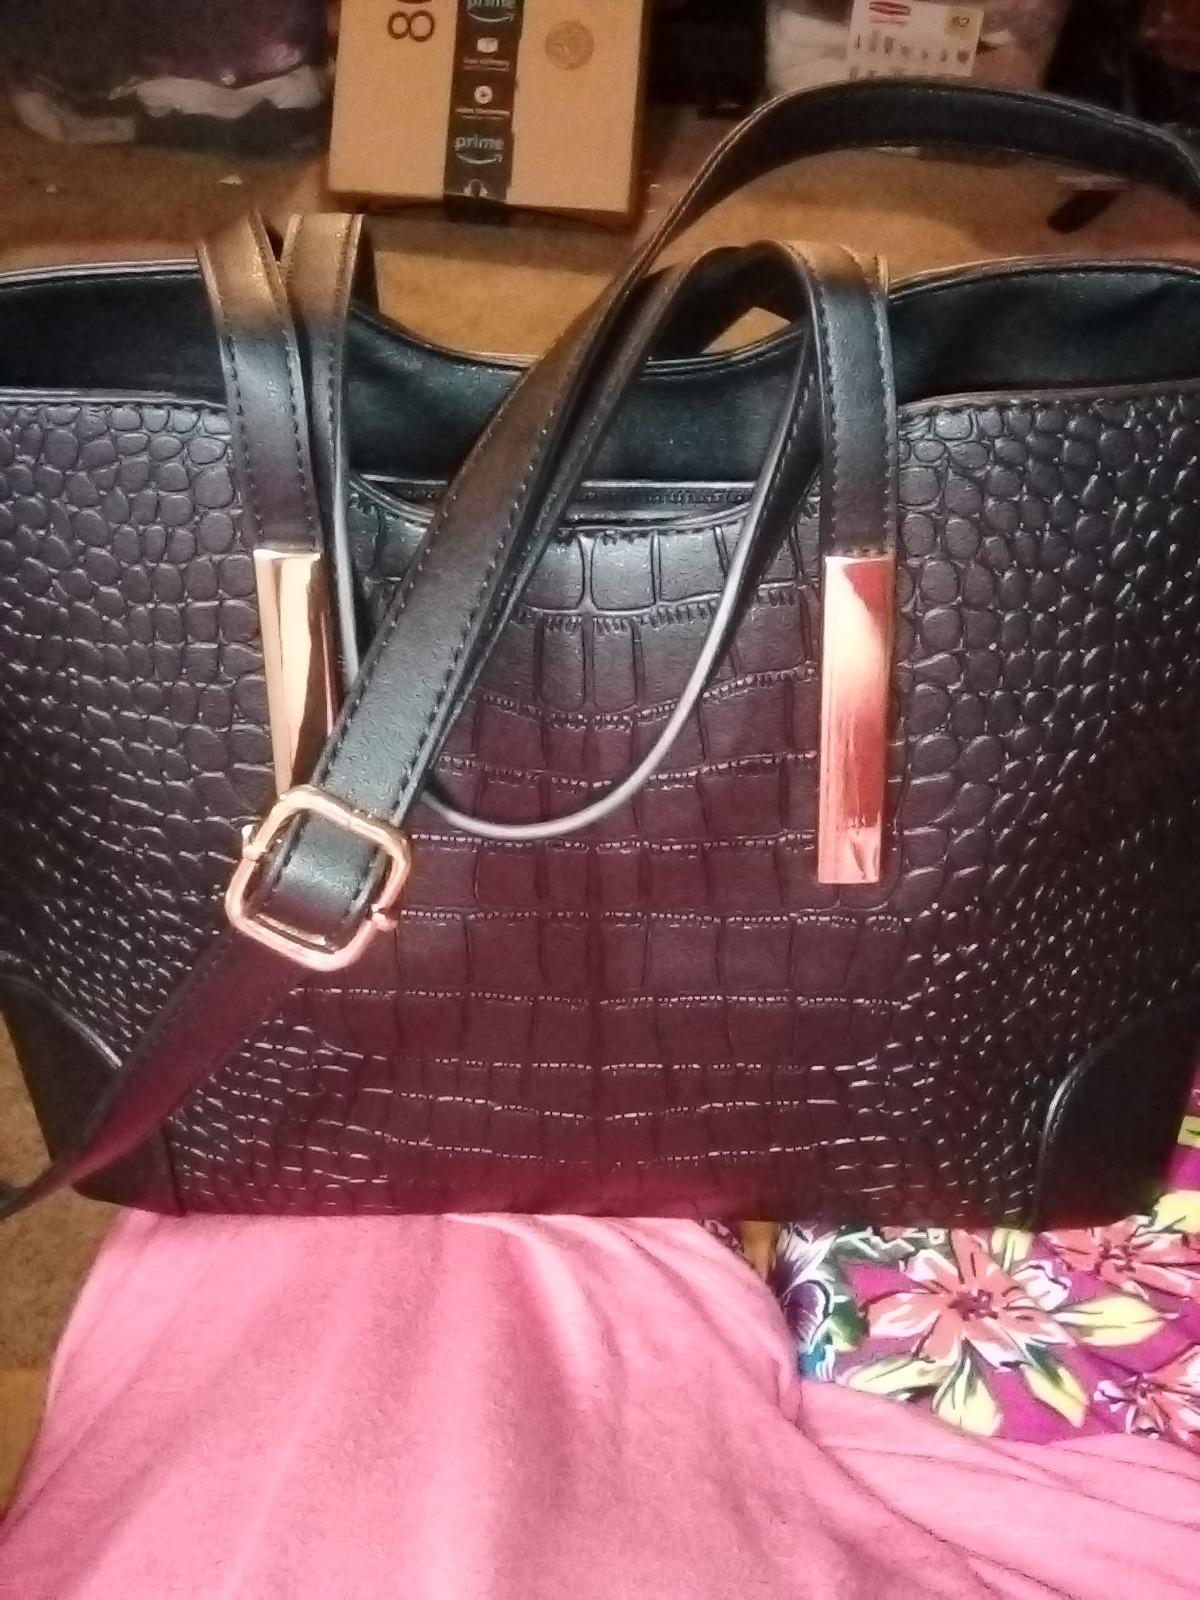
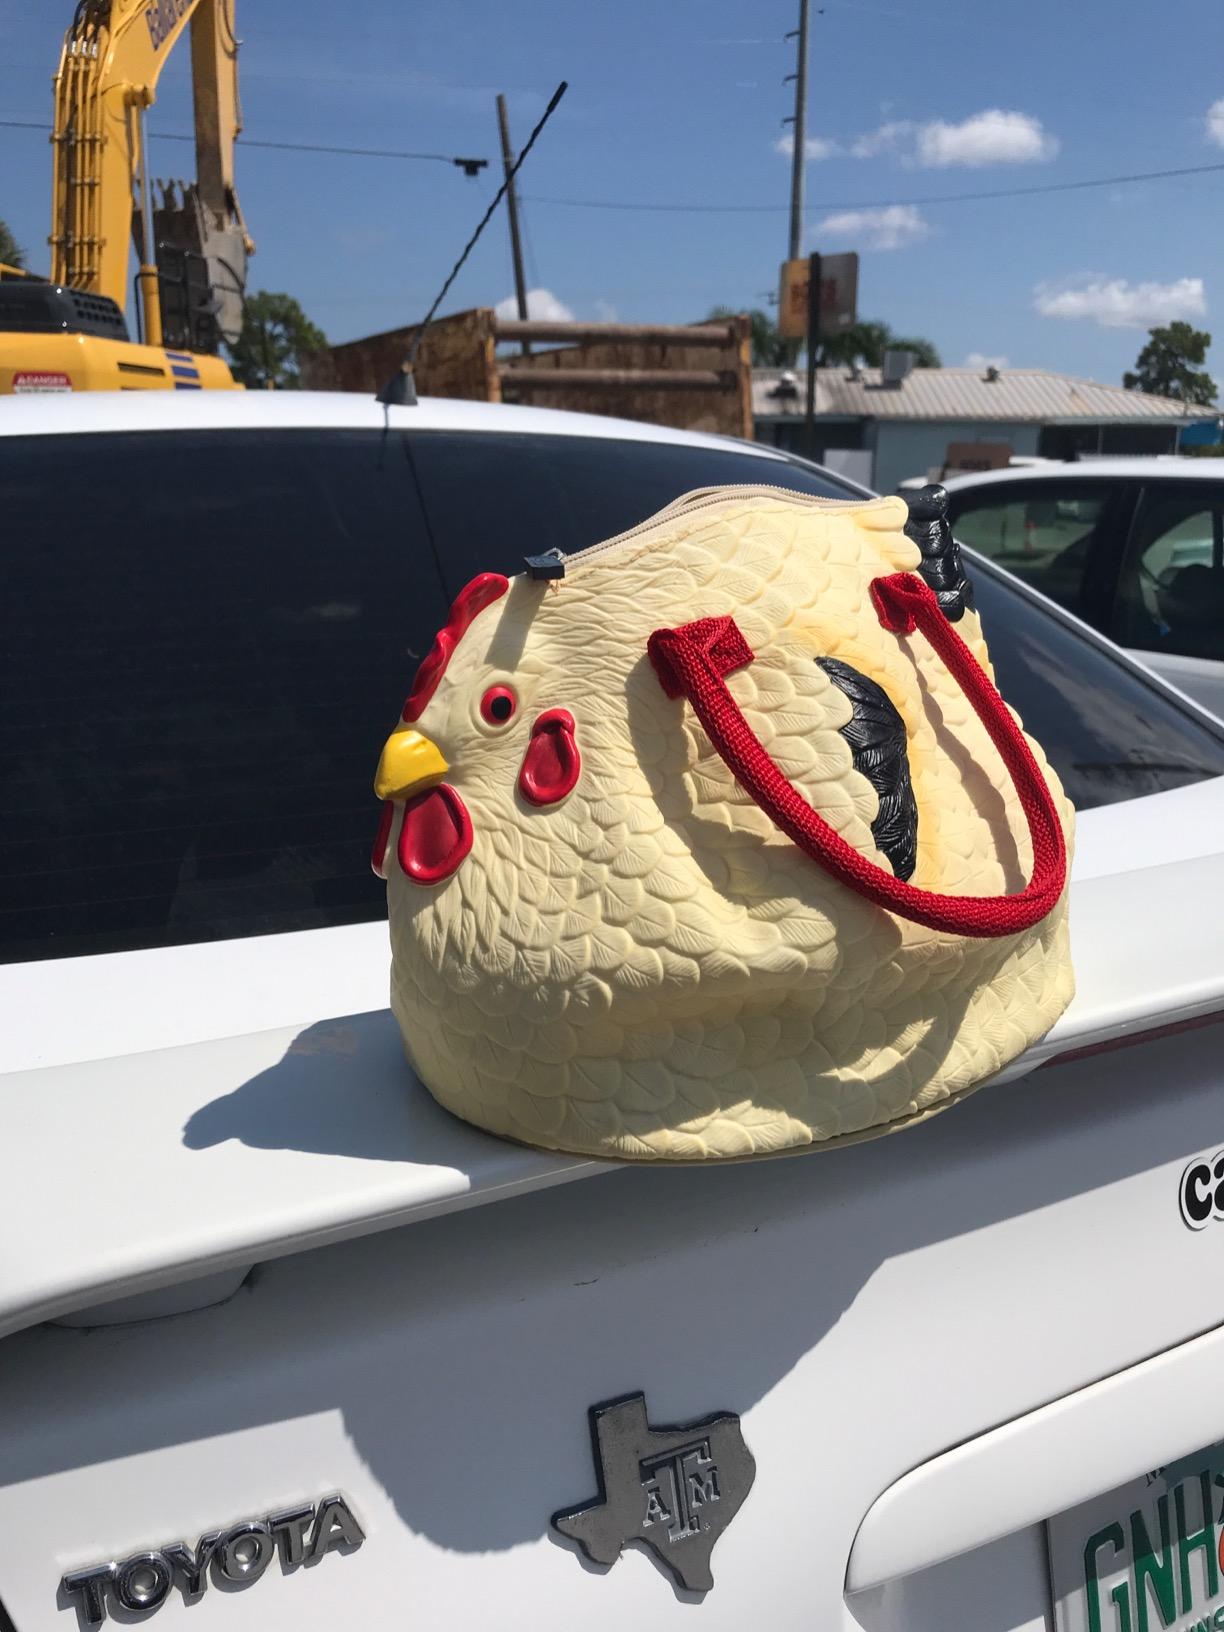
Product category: accessories_handbag
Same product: no